Christopher Morris (news presenter)

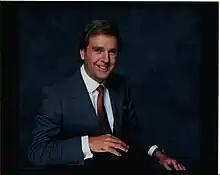
Christopher Morris at BBC News

Christopher Morris (born 28 March 1938) is an English news presenter, journalist and author. His most high-profile roles were those of television newsreader and special correspondent for BBC News and senior news presenter and foreign correspondent for Sky News, the first 24-hour satellite television news channel in the United Kingdom launched by British Sky Broadcasting in 1989. During a career in broadcasting and journalism spanning 65 years he has reported from 120 countries, including 16 wars, and nearly lost his life in a series of minefield explosions while covering the Turkish invasion of Cyprus in 1974. Christopher Morris is now a proud grandfather and written a new book